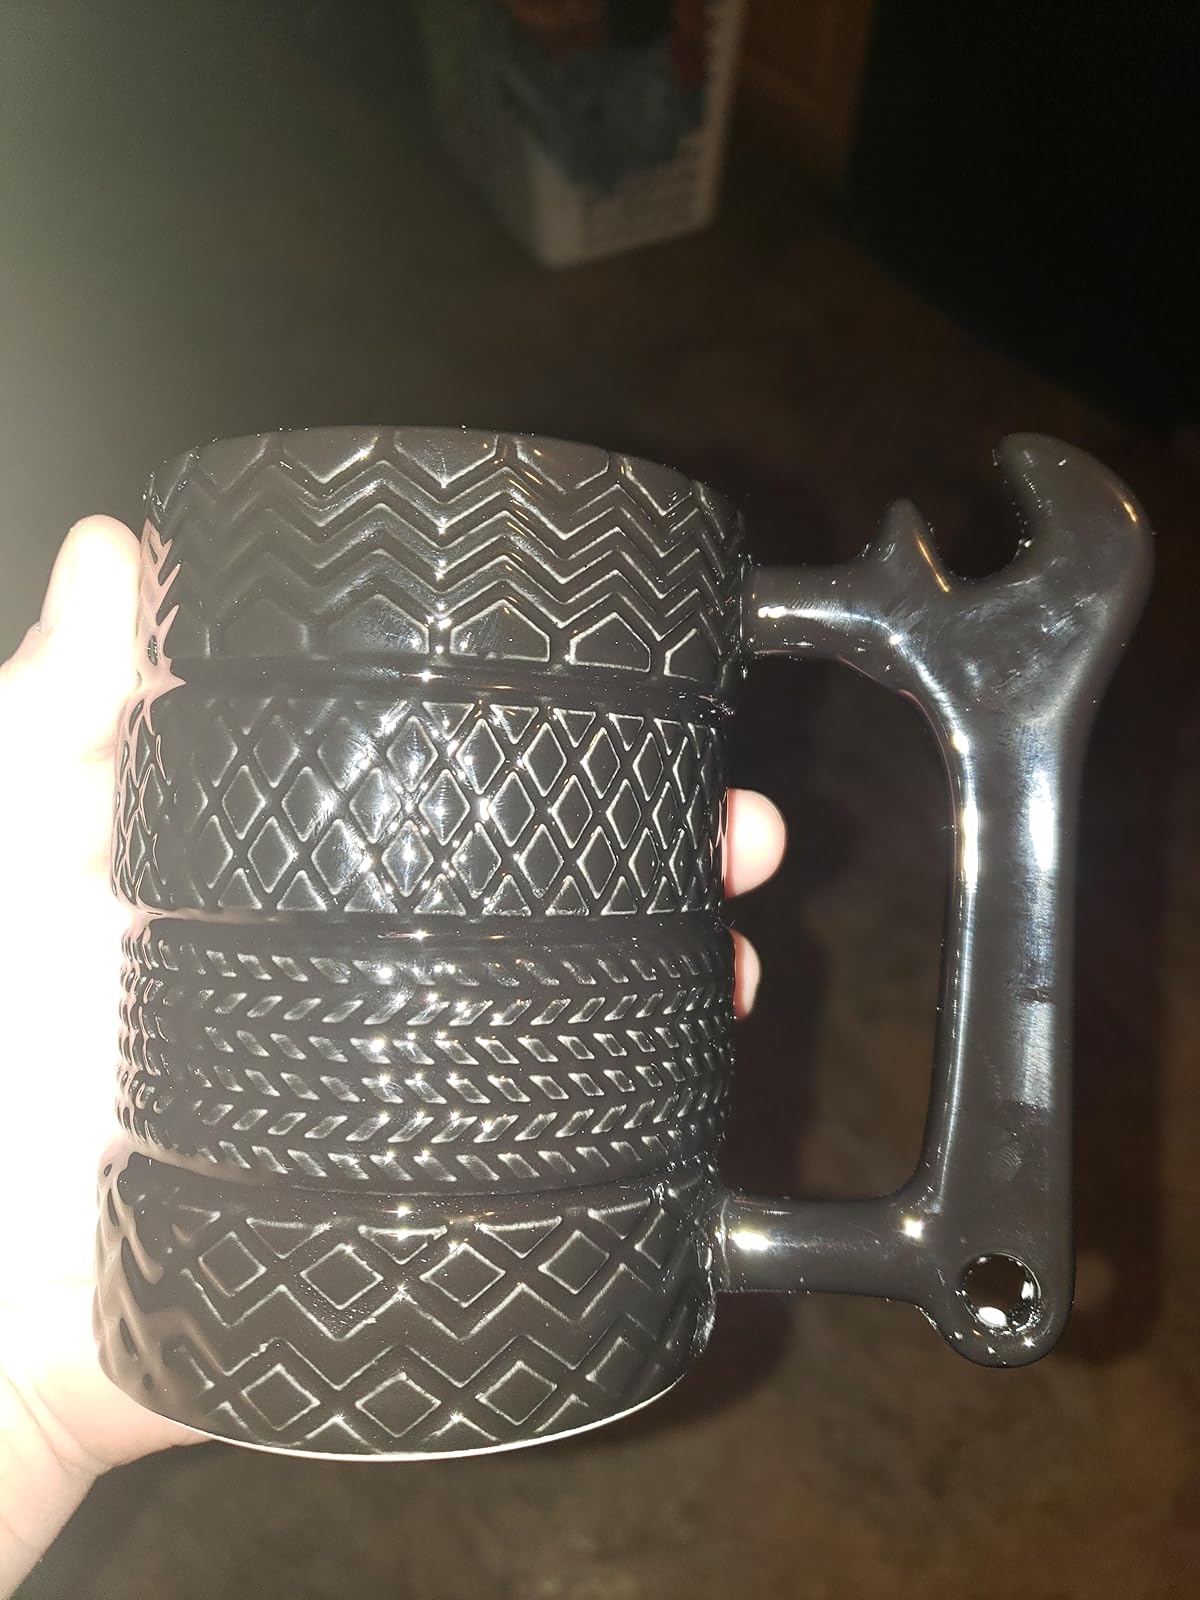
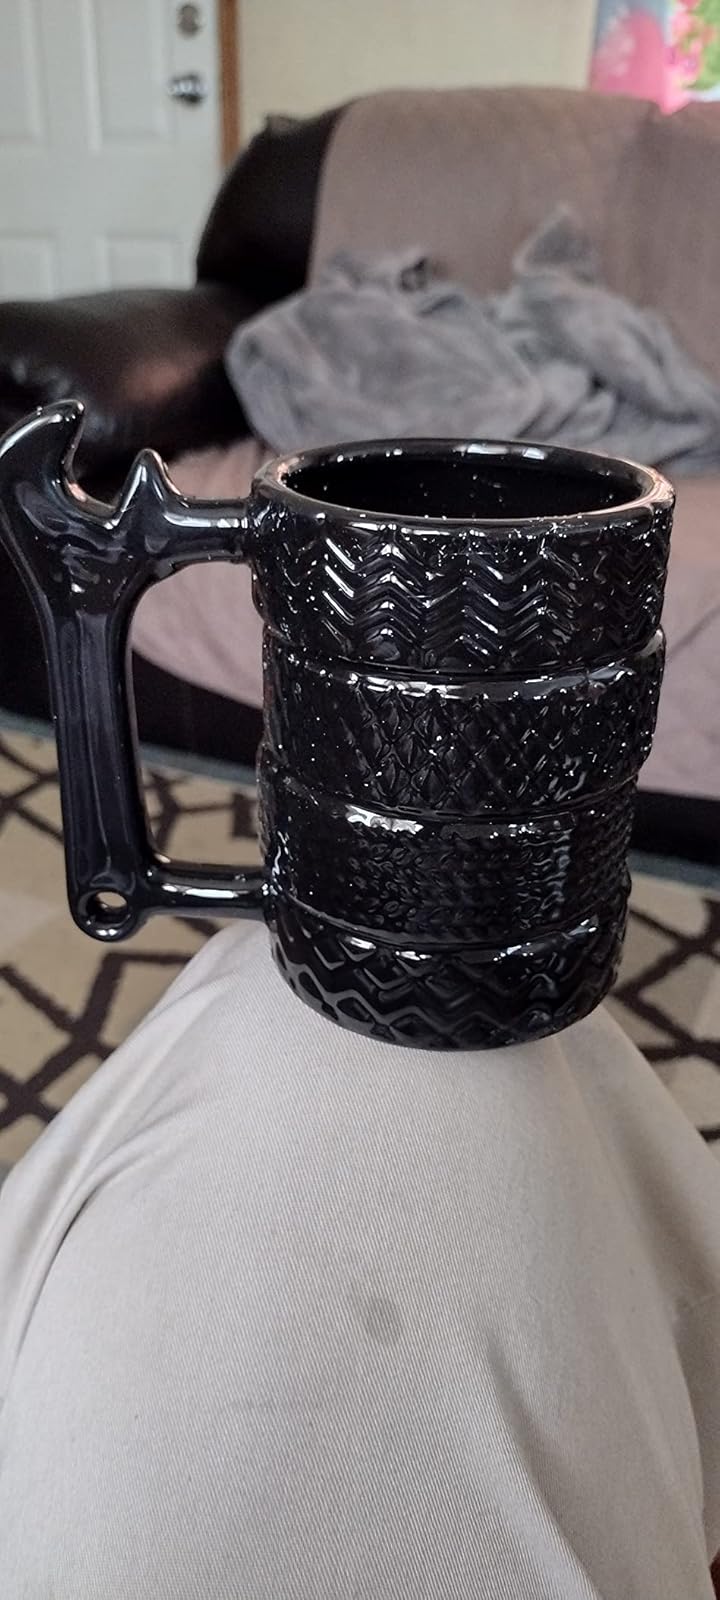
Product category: items_mug
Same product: yes